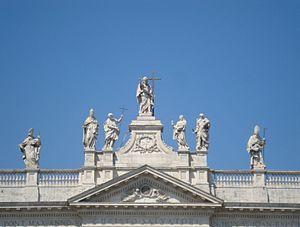
L'archibasilique Saint-Jean-de-Latran est l'une des quatre basiliques majeures de Rome, édifiée sur le mont Latran. Son titre exact est basilique du Très-Saint-Sauveur et des saints Jean-Baptiste et Jean l'Evangéliste.